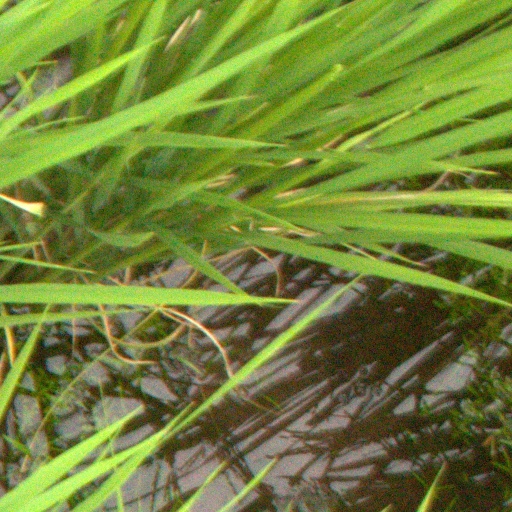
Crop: rice